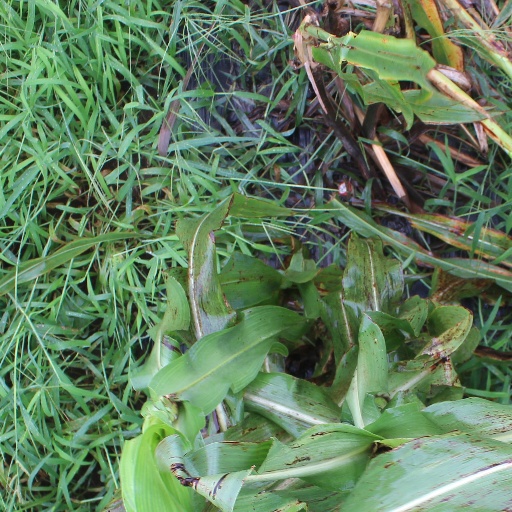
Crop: sorghum